Poland–Russia border

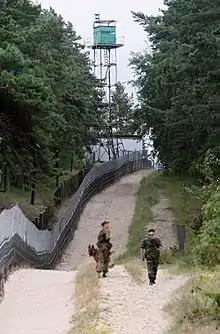
Russian border guards on Vistula Spit, August 2011

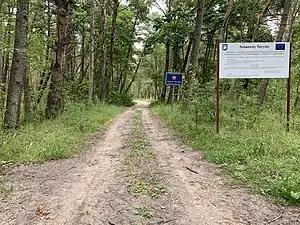
The border road near Nowa Karczma, Nowy Dwór Gdański County, July 2020

The modern Poland–Russia border is a nearly straight-line division between the Republic of Poland and the Russian Federation exclave Kaliningrad Oblast, a region not connected to the Russian mainland. It is long. The current location and length of the border was decided in the aftermath of World War II. In 2004, it became part of the boundary of the European Union and the Commonwealth of Independent States.